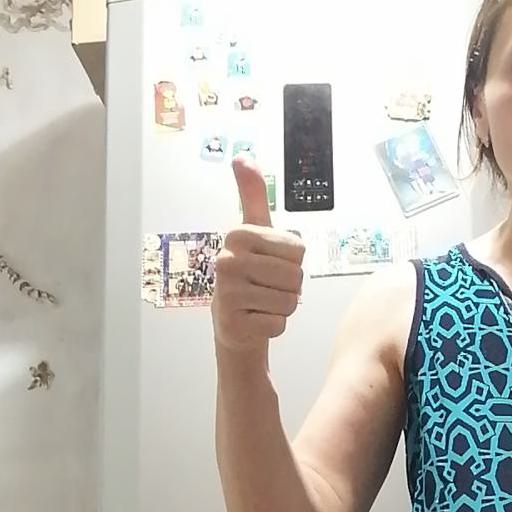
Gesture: like